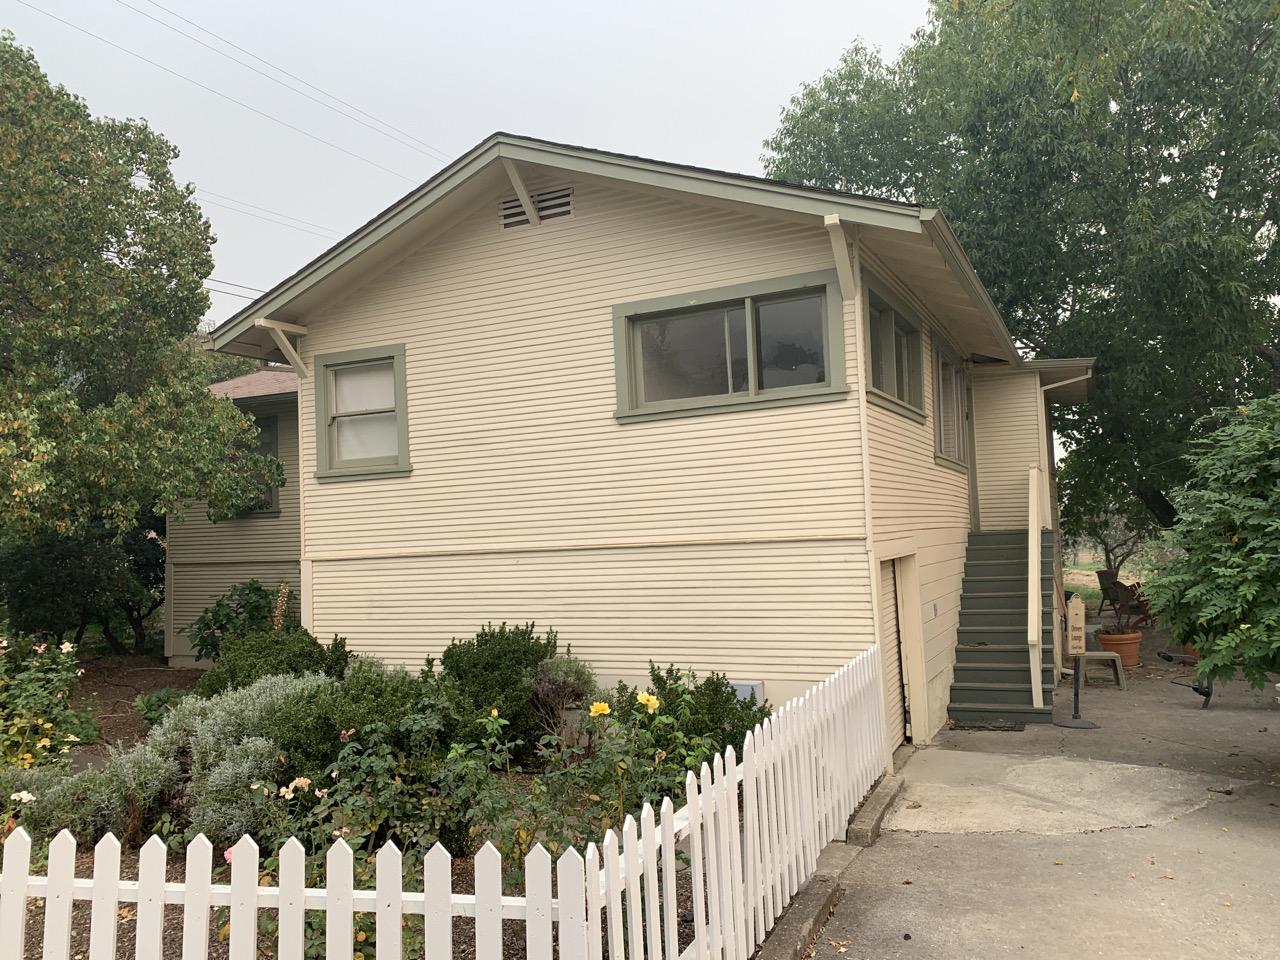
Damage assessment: no_damage